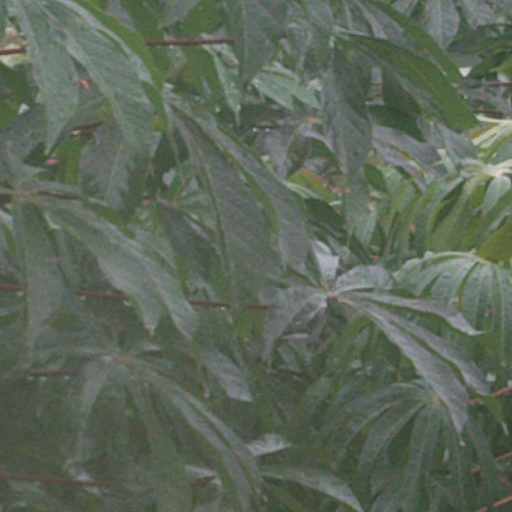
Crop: cassava